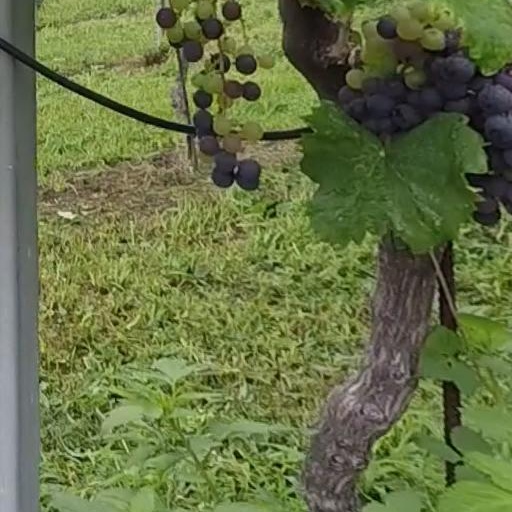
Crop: grape